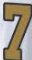
Number: 7